Federica Galli

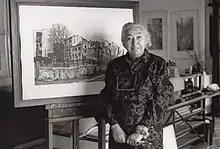
Federica Galli posing in front of her art

Federica Galli (15 August 1932 – 6 February 2009) was an Italian figurative artist known for her etchings. Her work depicts the landscapes and architecture of the Po valley, the Alps, the Mediterranean coast, Milan, and Venice, with a particular focus on the trees occupying these environments.